Egil's Saga

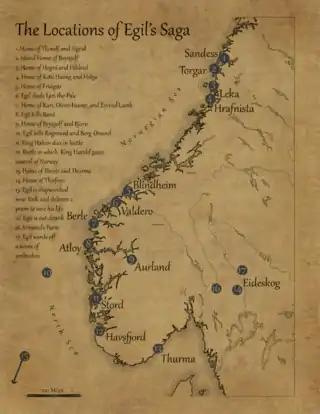
A reference map of Egill's Saga (Norway)

The saga begins in Norway around 850, with the life of Egill's grandfather Ulf (Úlfr) aka Kveldulf or "Evening Wolf", and his two sons Thorolf (Þórólfr) and Skallagrim (Skalla-Grímr). Strife with the royal house drive the family out of the country, and they settle in Iceland. The brothers Egill and Thorolf Skallagrimsson are born. They have a tenuous tenure in Norway, but Egill is outlawed and they roam Scandinavia and serve the king of England. Egill tries to reclaim property back in Norway (as his wife's inheritance), but this is blocked, and Egill develops a personal vendetta against the King.